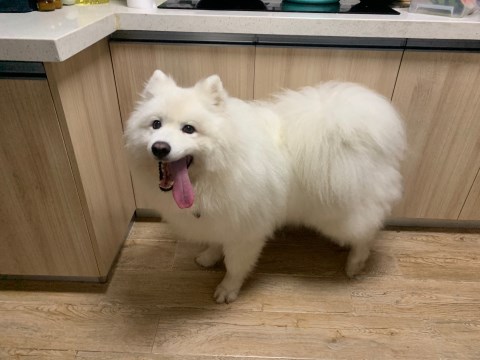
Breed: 2192-n000088-Samoyed